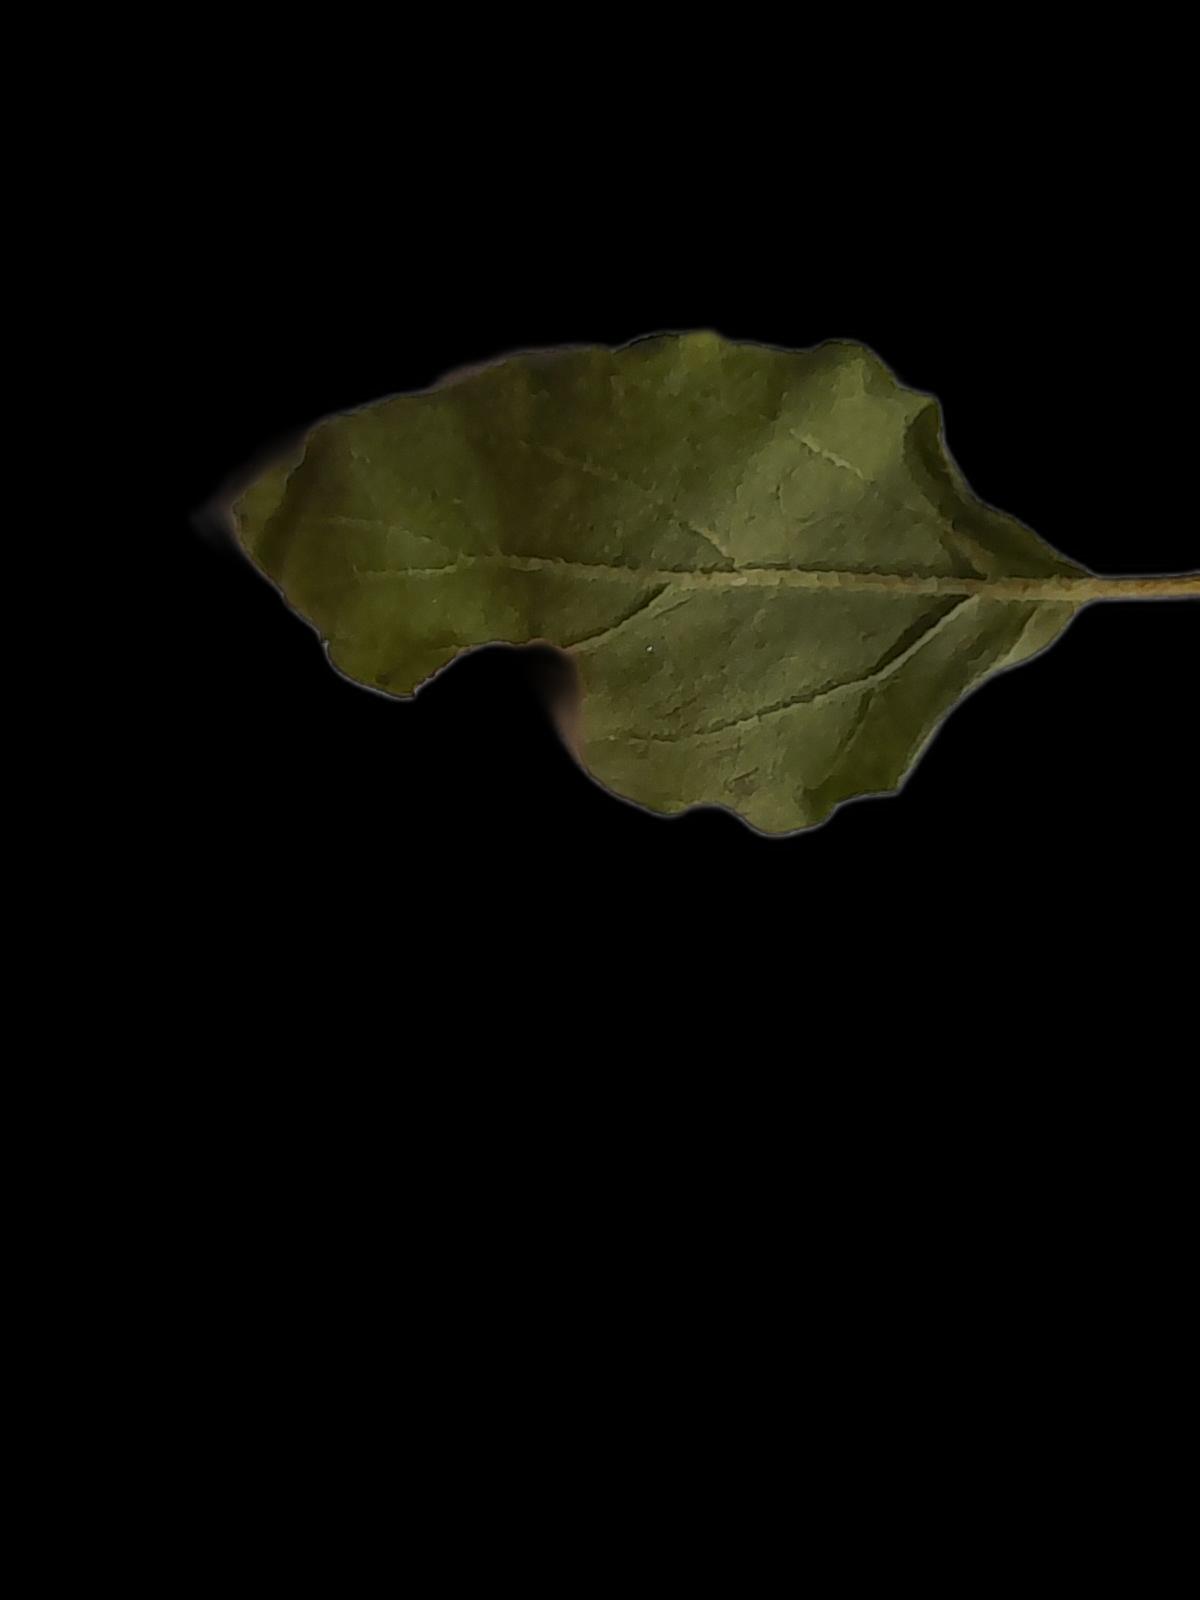
Plant: Tulsi